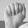
ASL letter: A